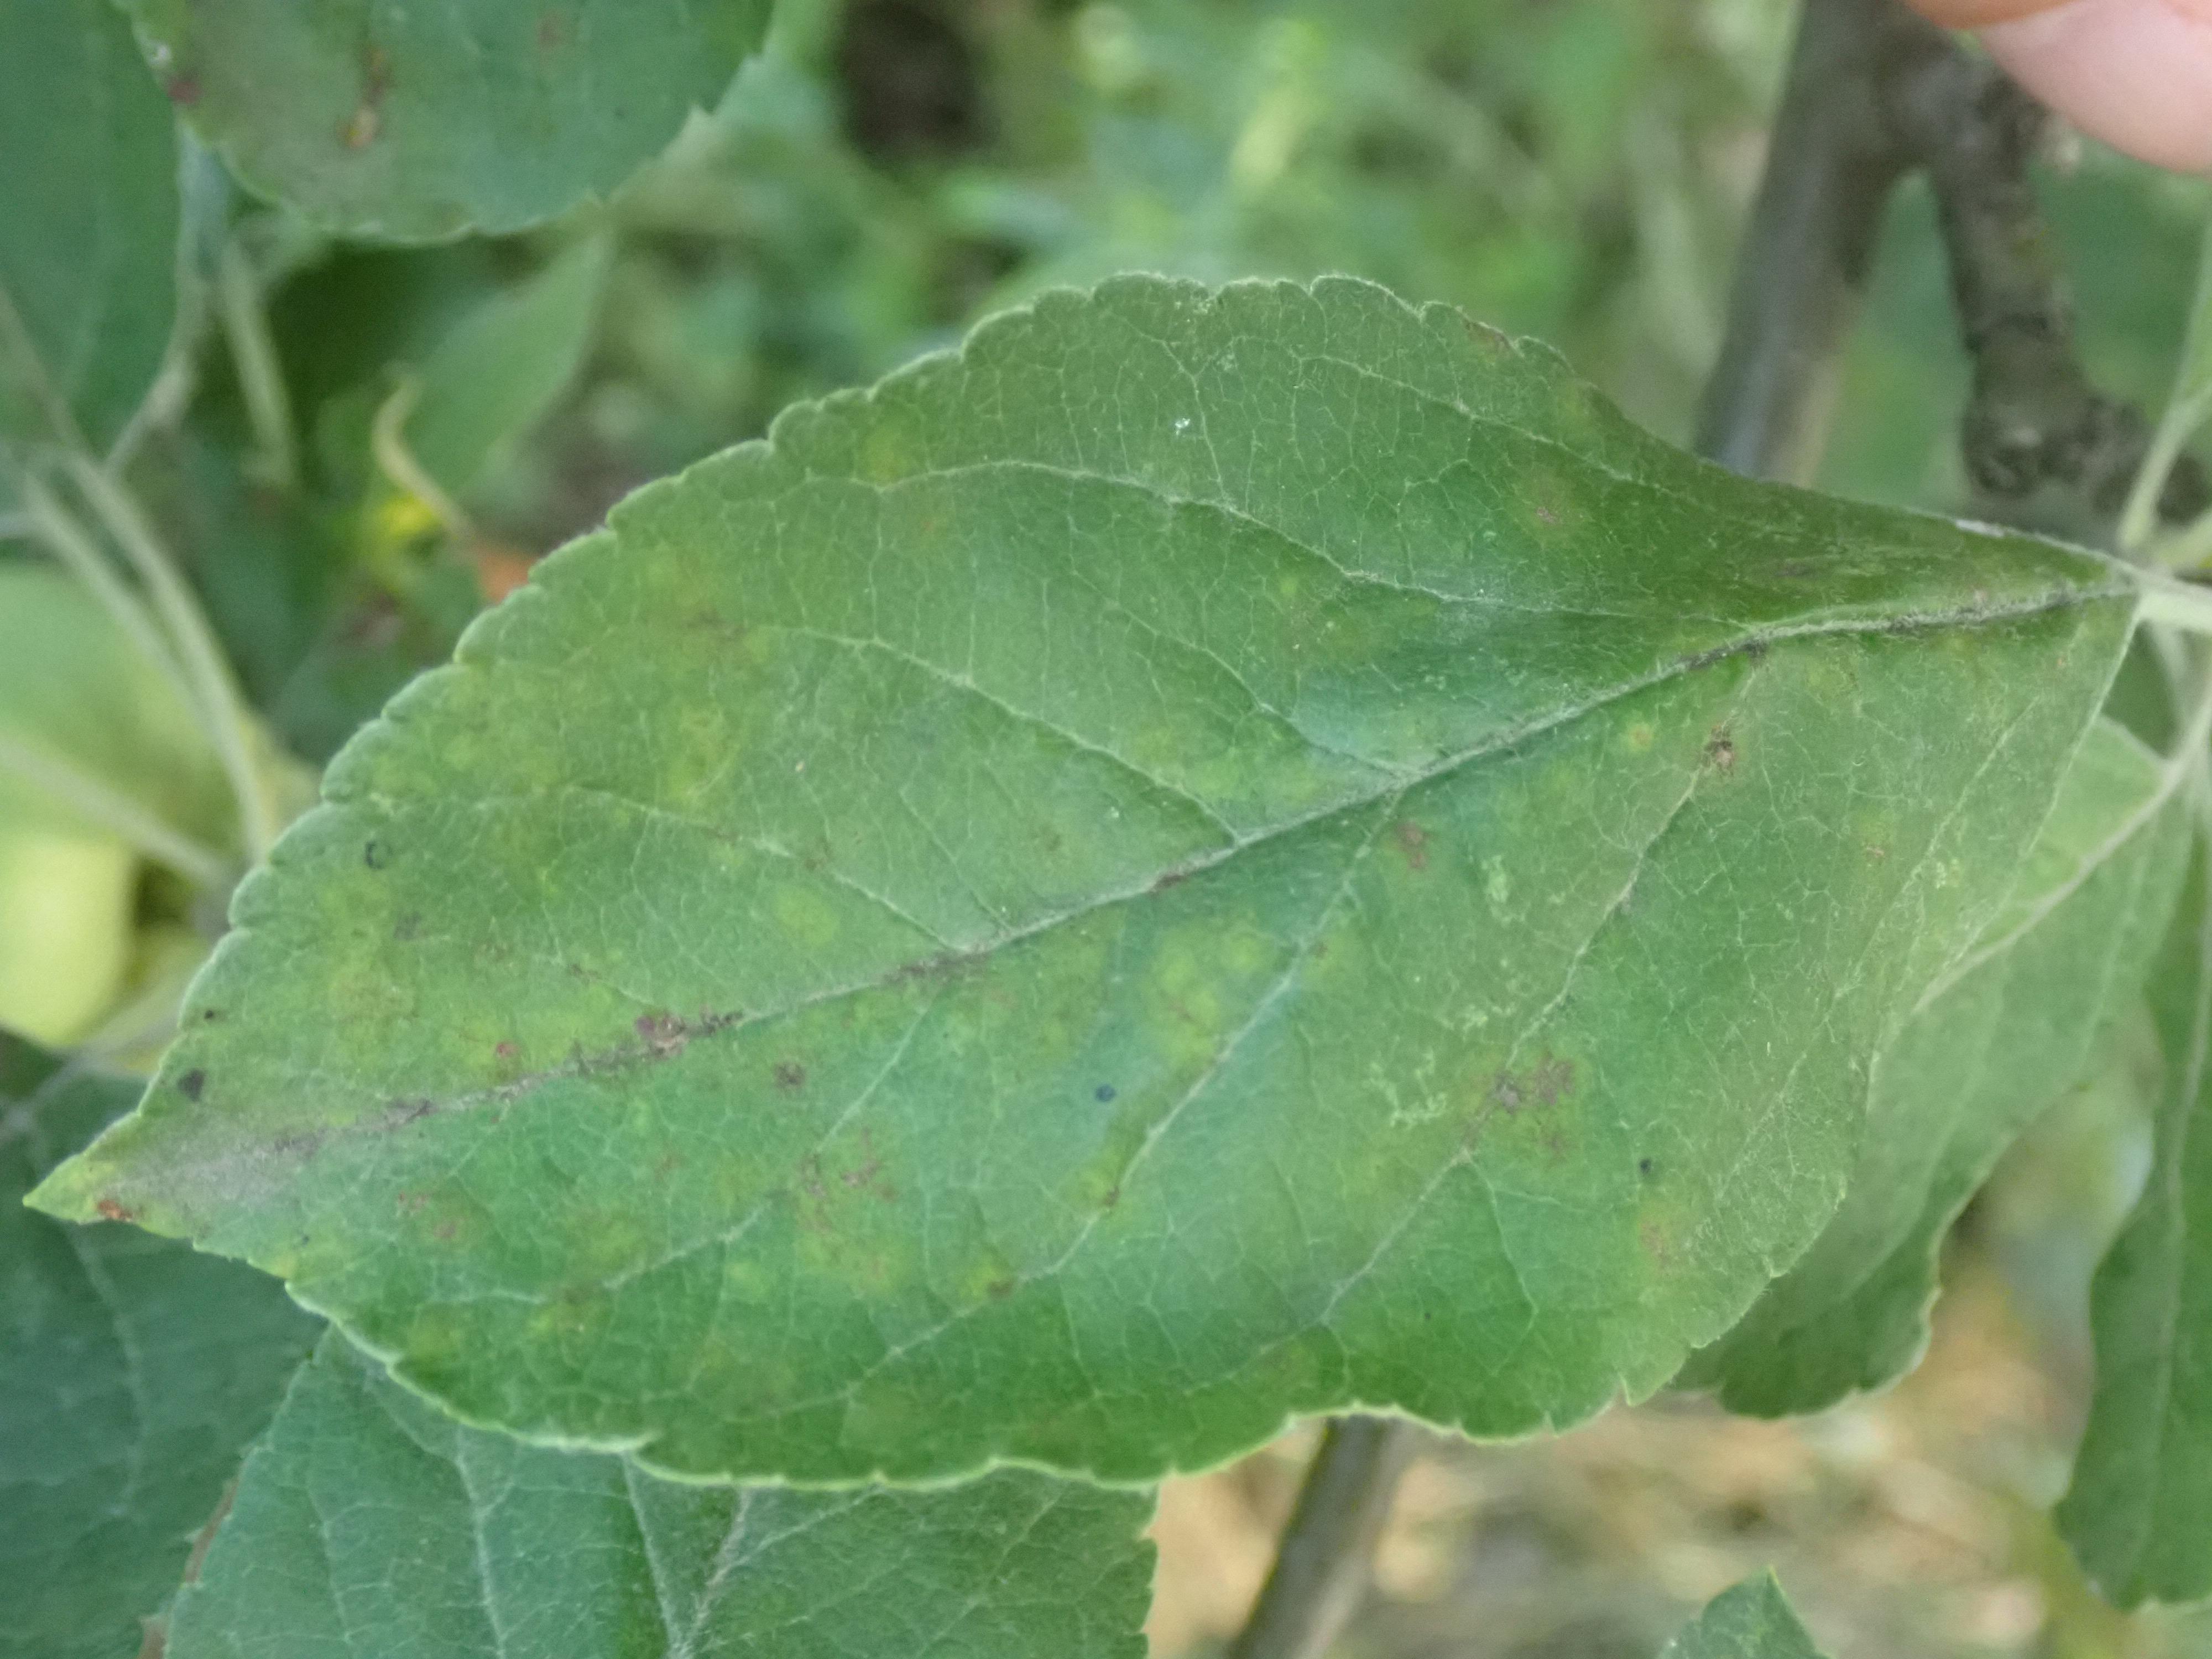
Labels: scab